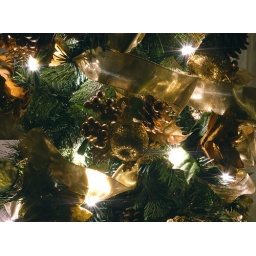
The small Christmas tree in the kitchen just before it goes away until next year.